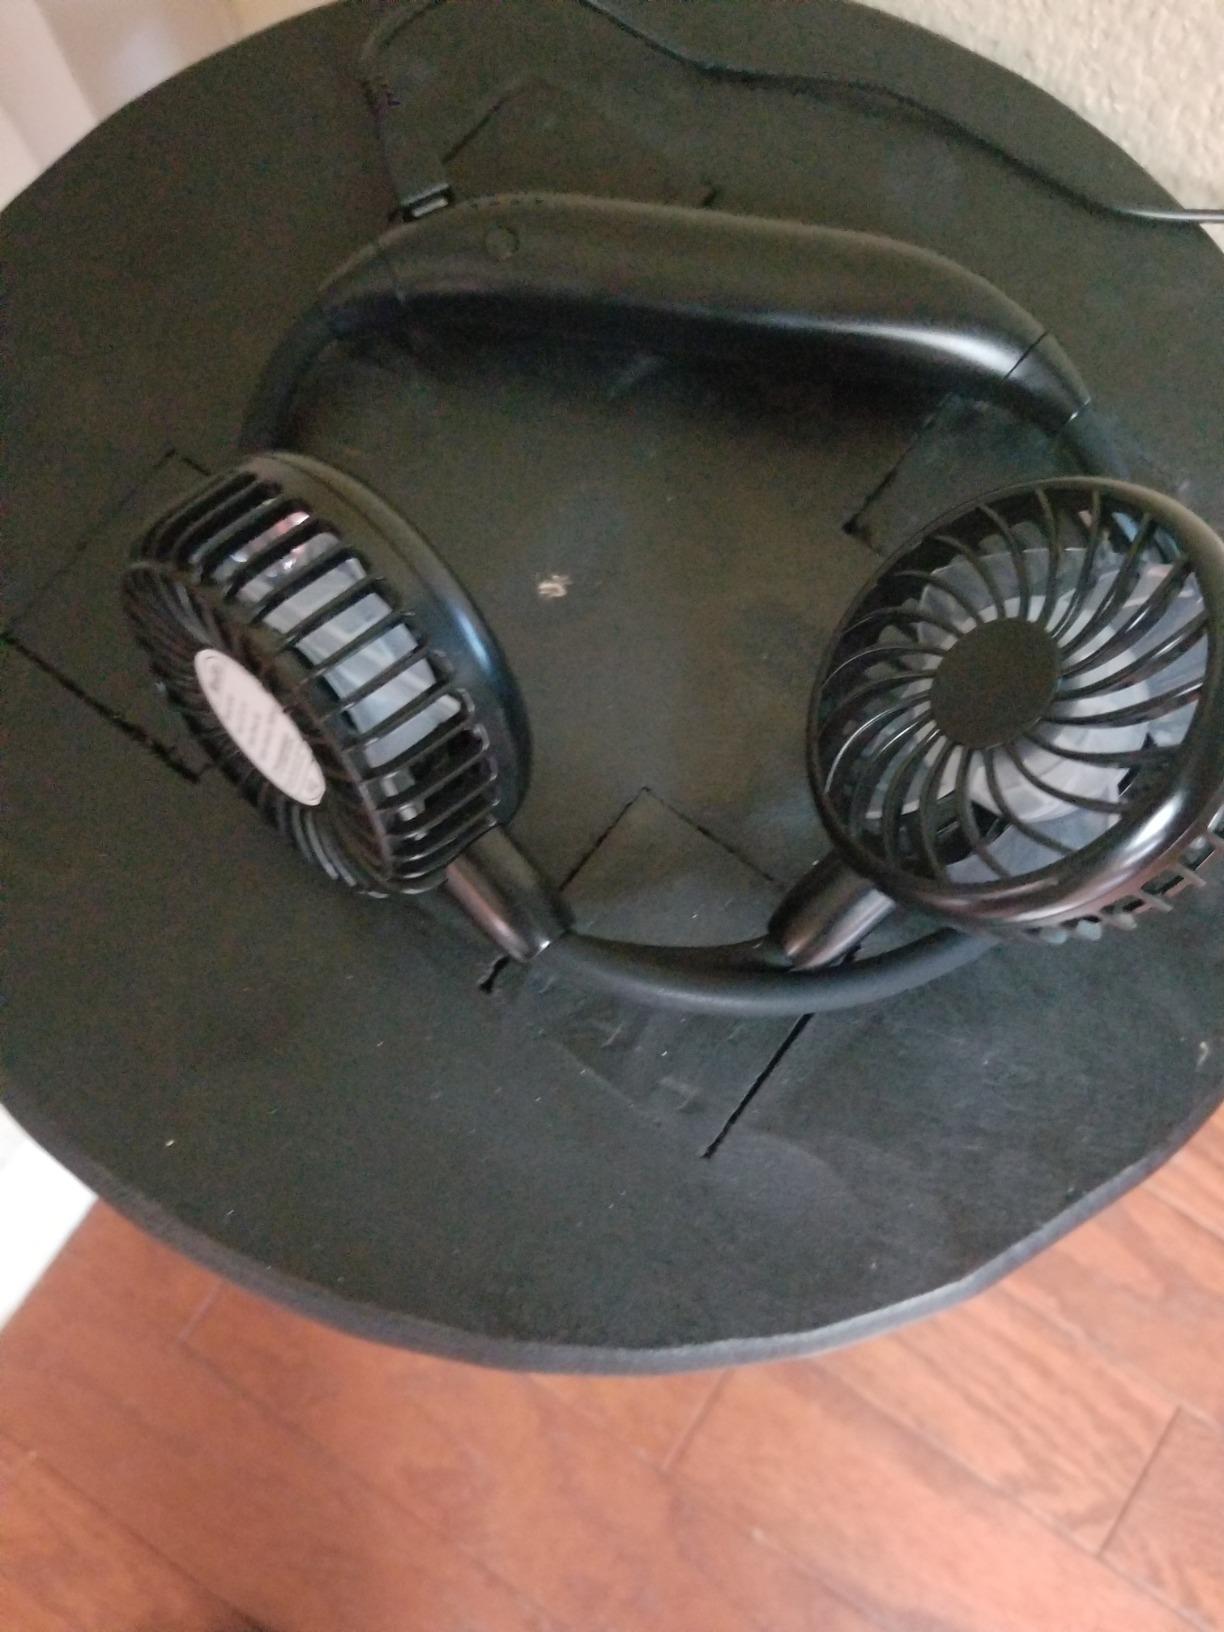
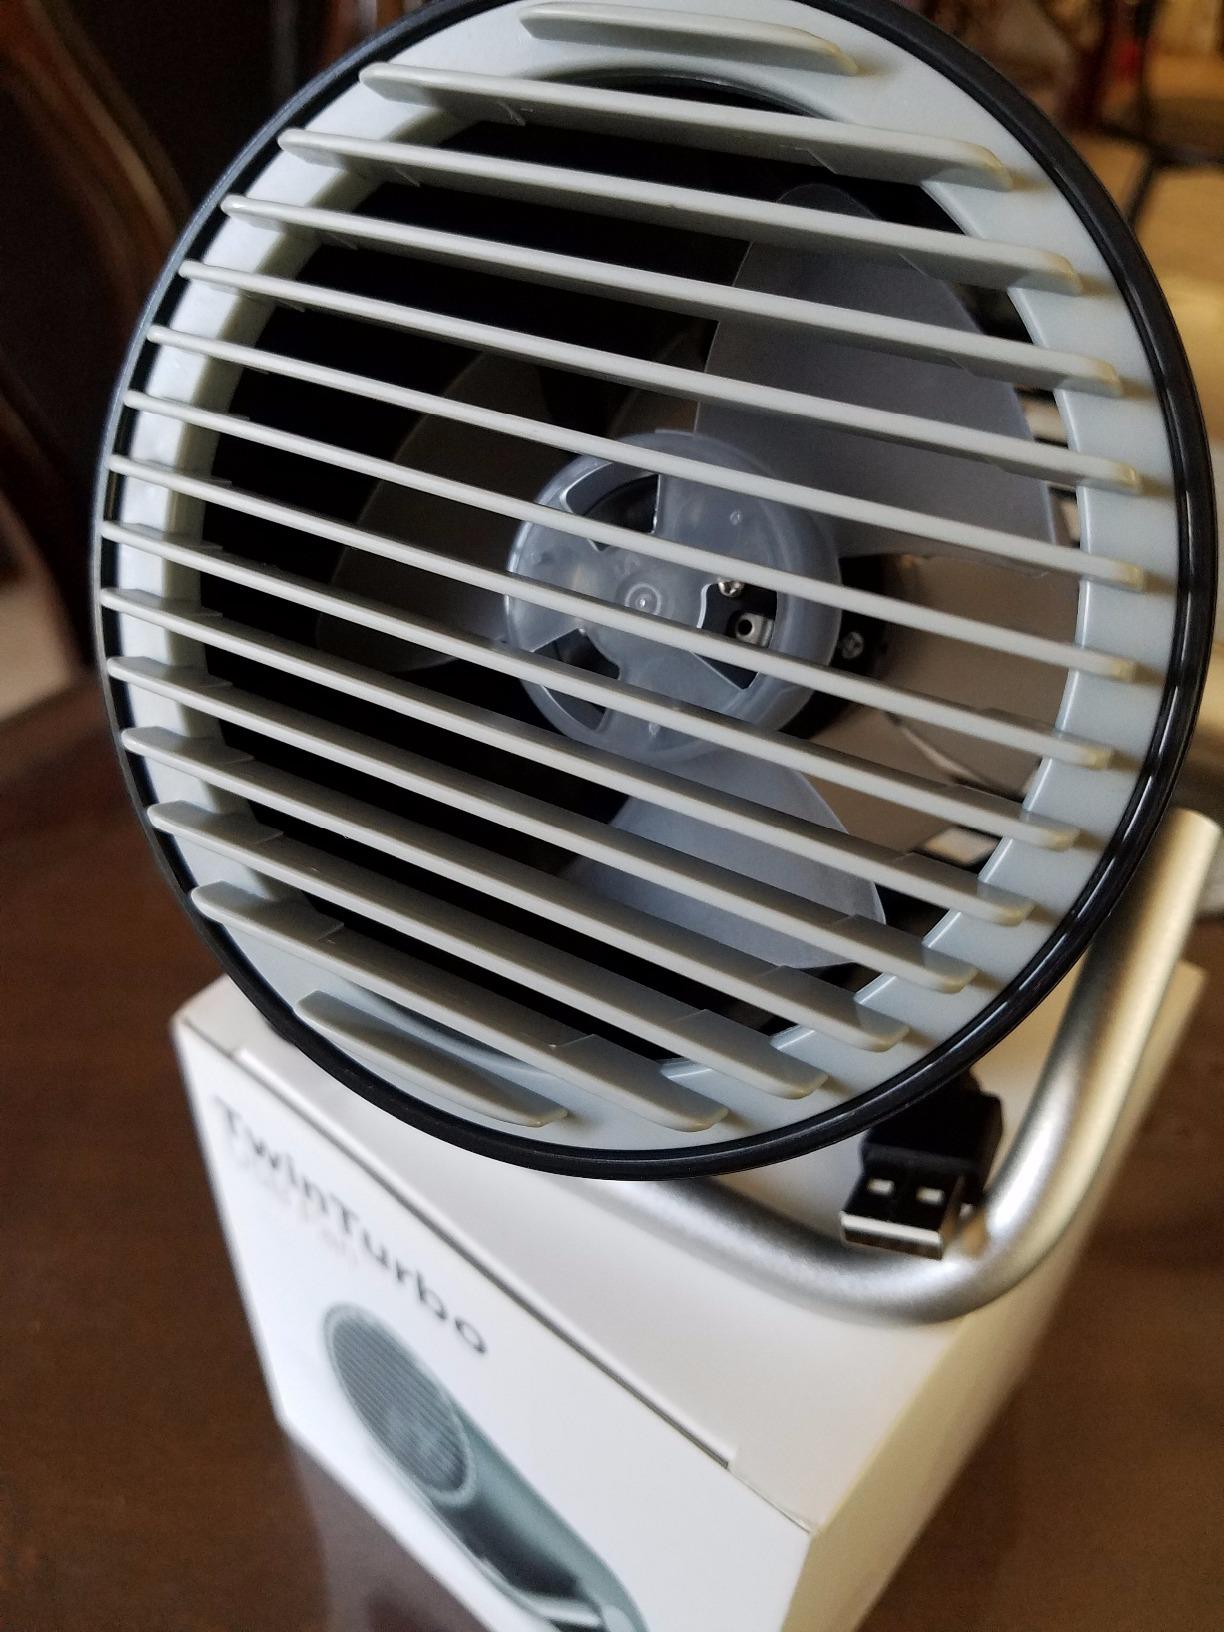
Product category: fan
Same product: no